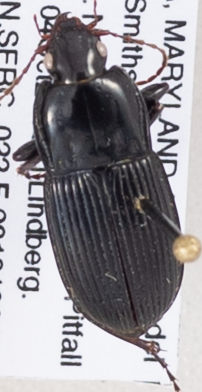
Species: Pterostichus (Abacidus) sp.
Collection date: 2018-10-04
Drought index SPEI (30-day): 1.118
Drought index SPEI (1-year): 1.19
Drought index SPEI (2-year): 0.212